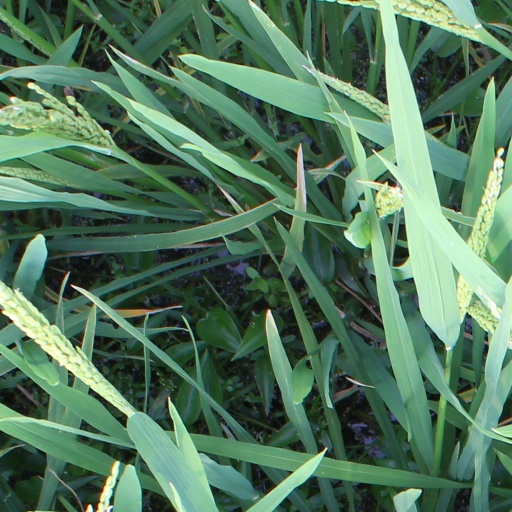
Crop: rice